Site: saxony
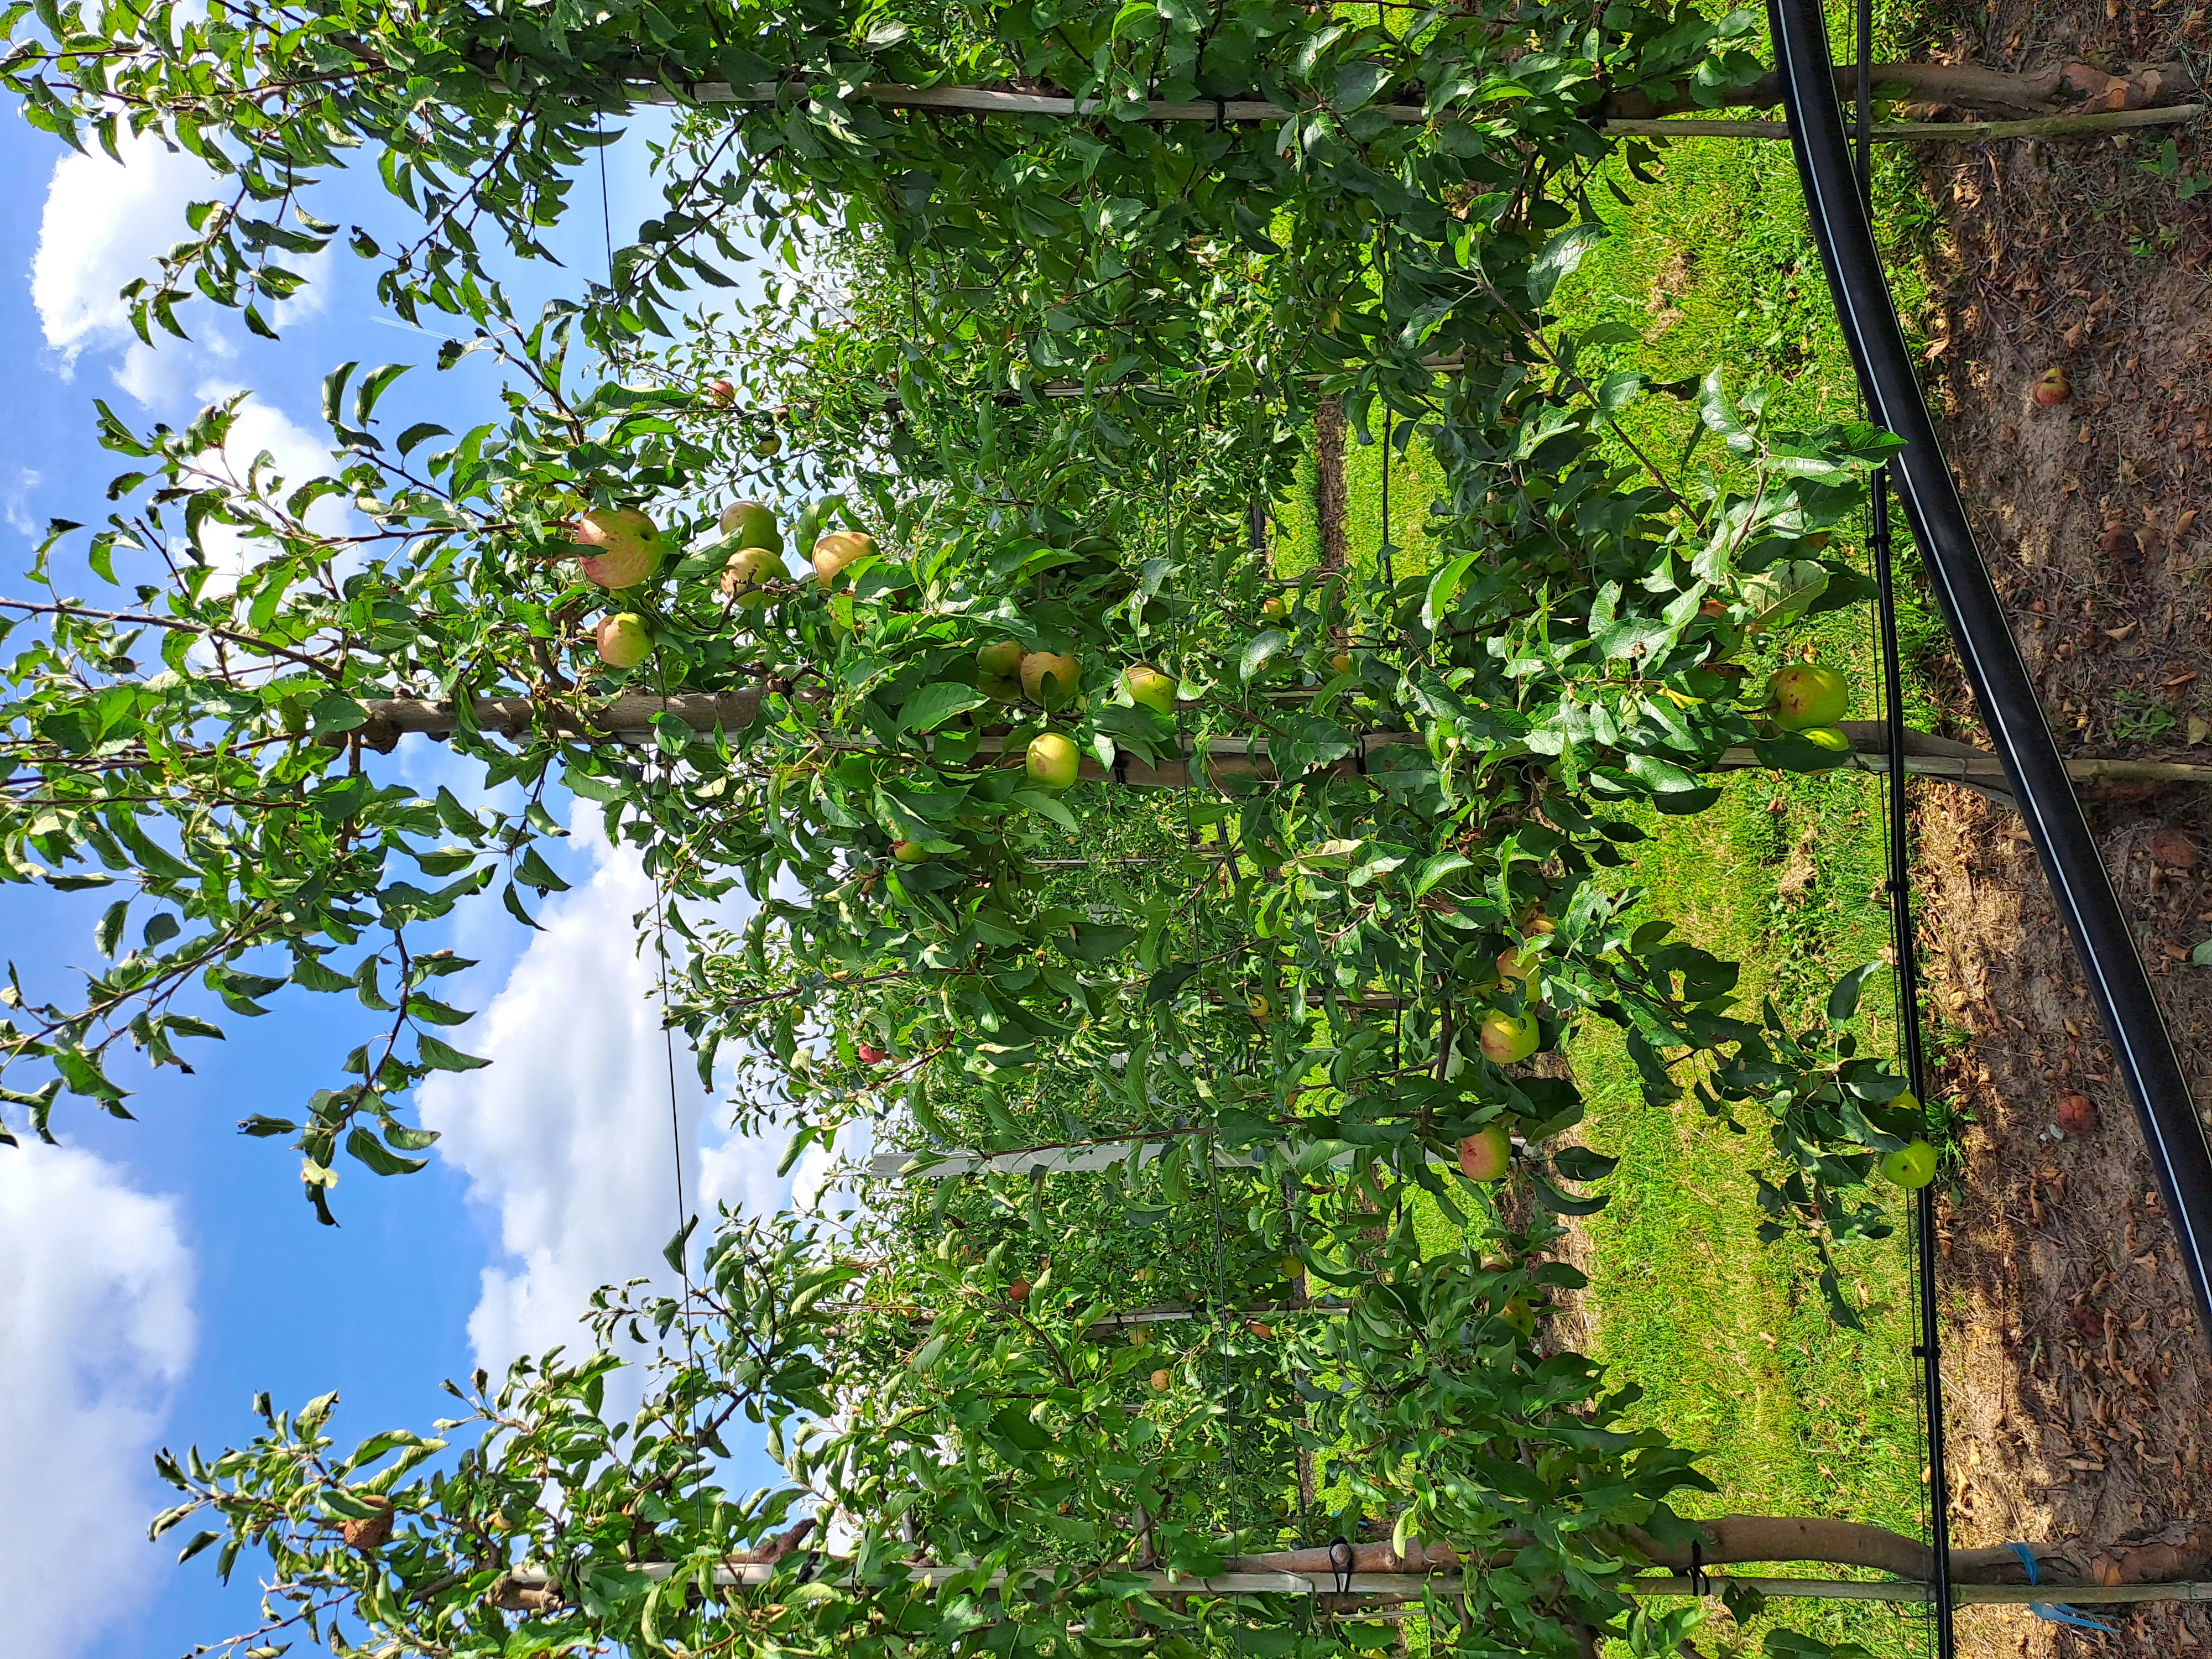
Growth stage (BBCH 85): Maturity of fruit and seed